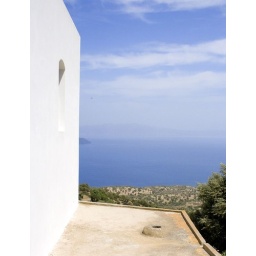
house against blue sky